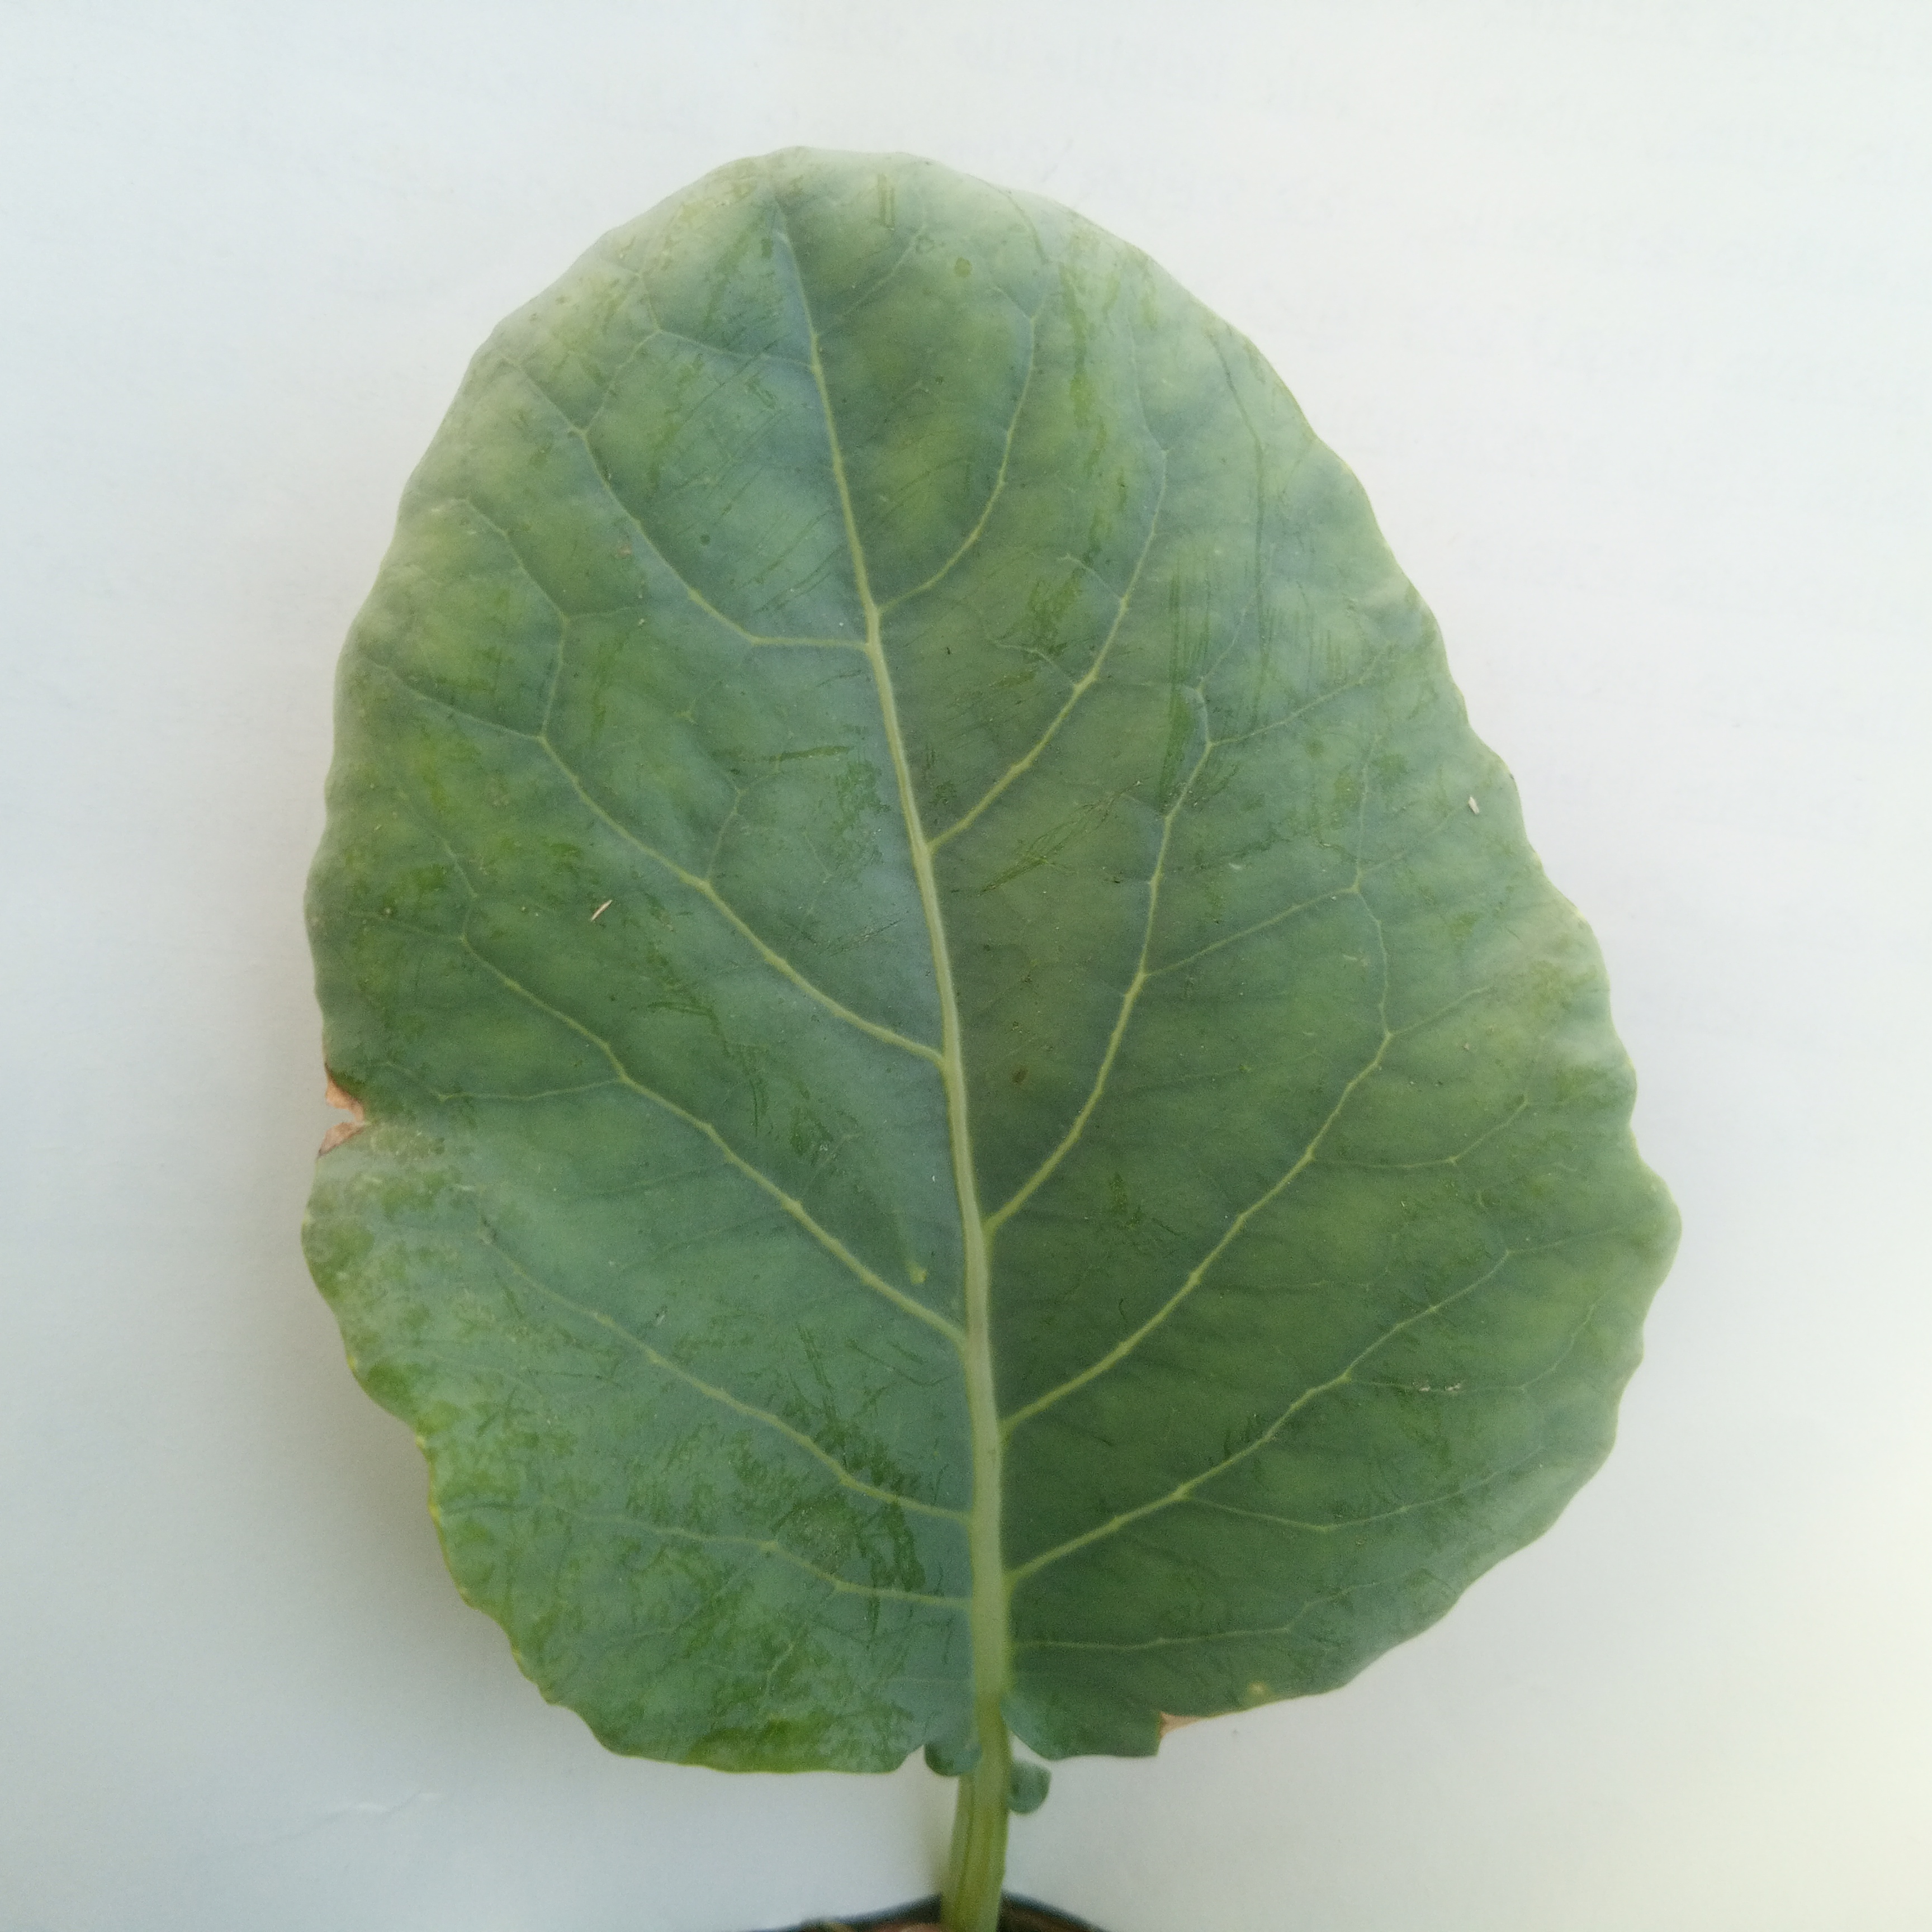
Label: Healthy